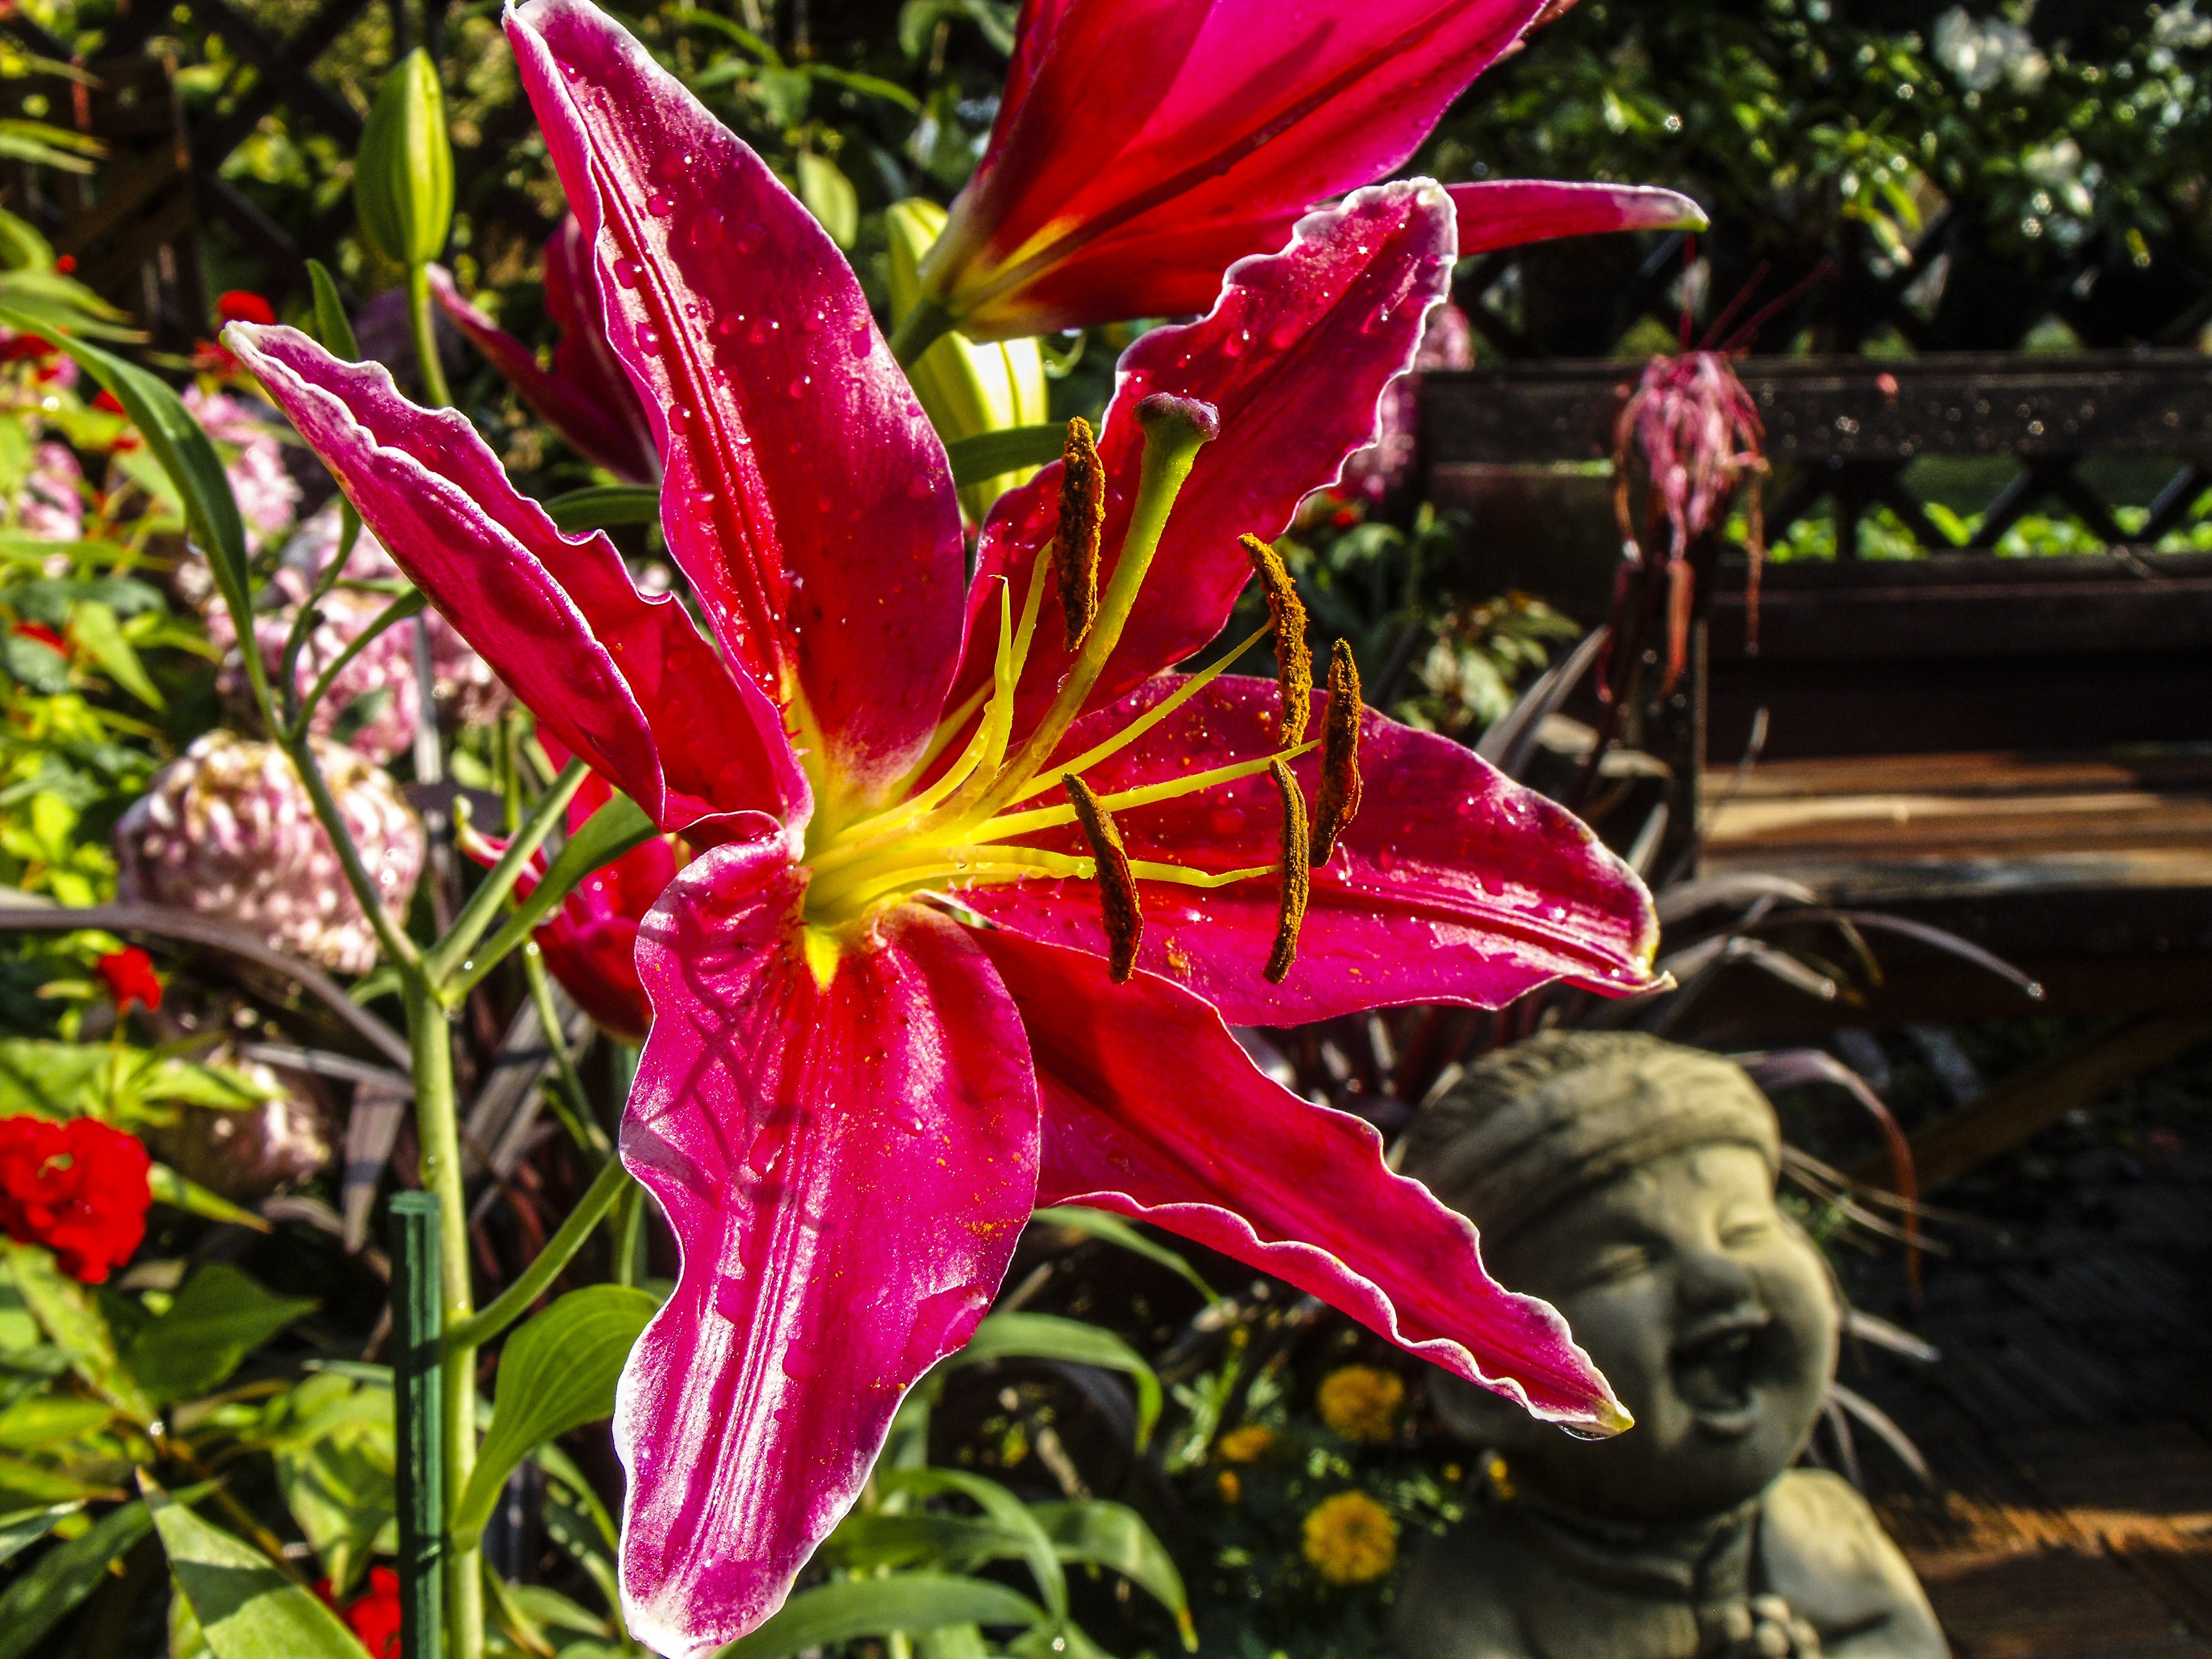
blossom, plant, flower, bloom, red, botany, flora, lily, daylily, macro photography, flowering plant, feuerlilie, land plant